Florida Gators

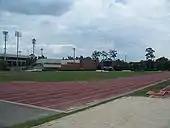
Percy Beard Track

The Florida Gators men's track and field team has won six Southeastern Conference indoor championships, and four SEC outdoor championships. After finishing as the runner-up in both the NCAA indoor and outdoor meets in 2009, the men's team went on to win three consecutive NCAA indoor titles (2010-2012) and its first NCAA outdoor title (2012) over the next three years. The men's team then went on their own "three-peat" of NCAA outdoor titles in 2022, 2023, and 2024.